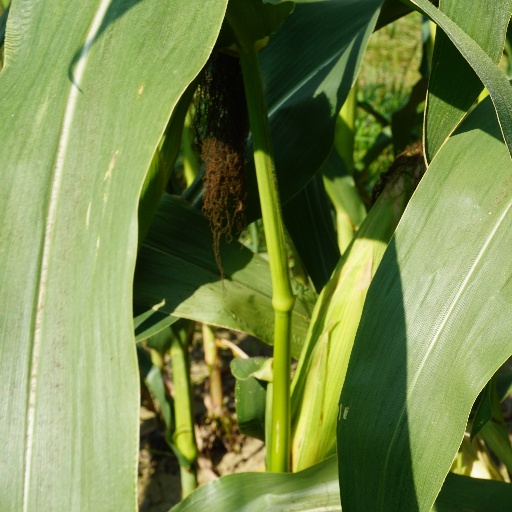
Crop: maize; corn